Elsie Sunderland

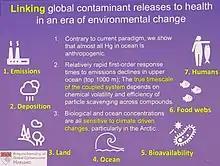
Summary graphic from seminar about the global chemical experiment by Sunderland.

Sunderland’s early work focused on methylmercury in Passamaquoddy Bay on the edge of the North Atlantic.